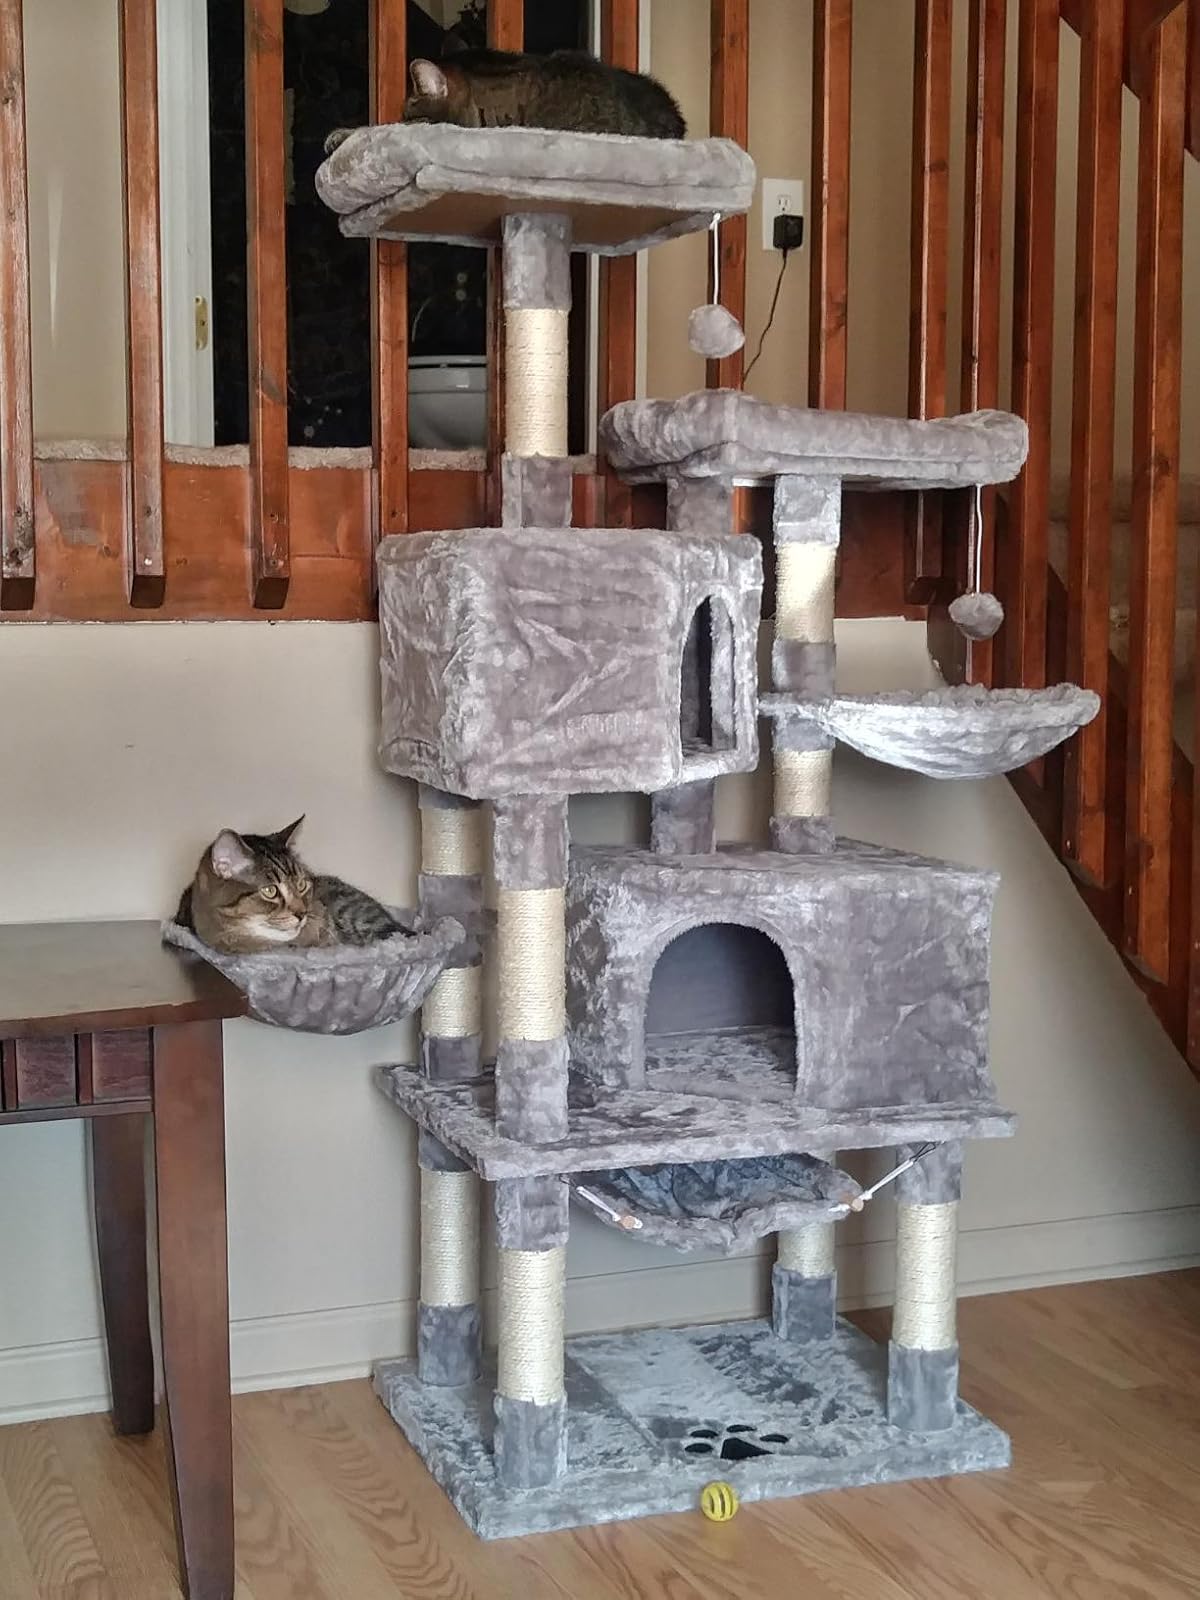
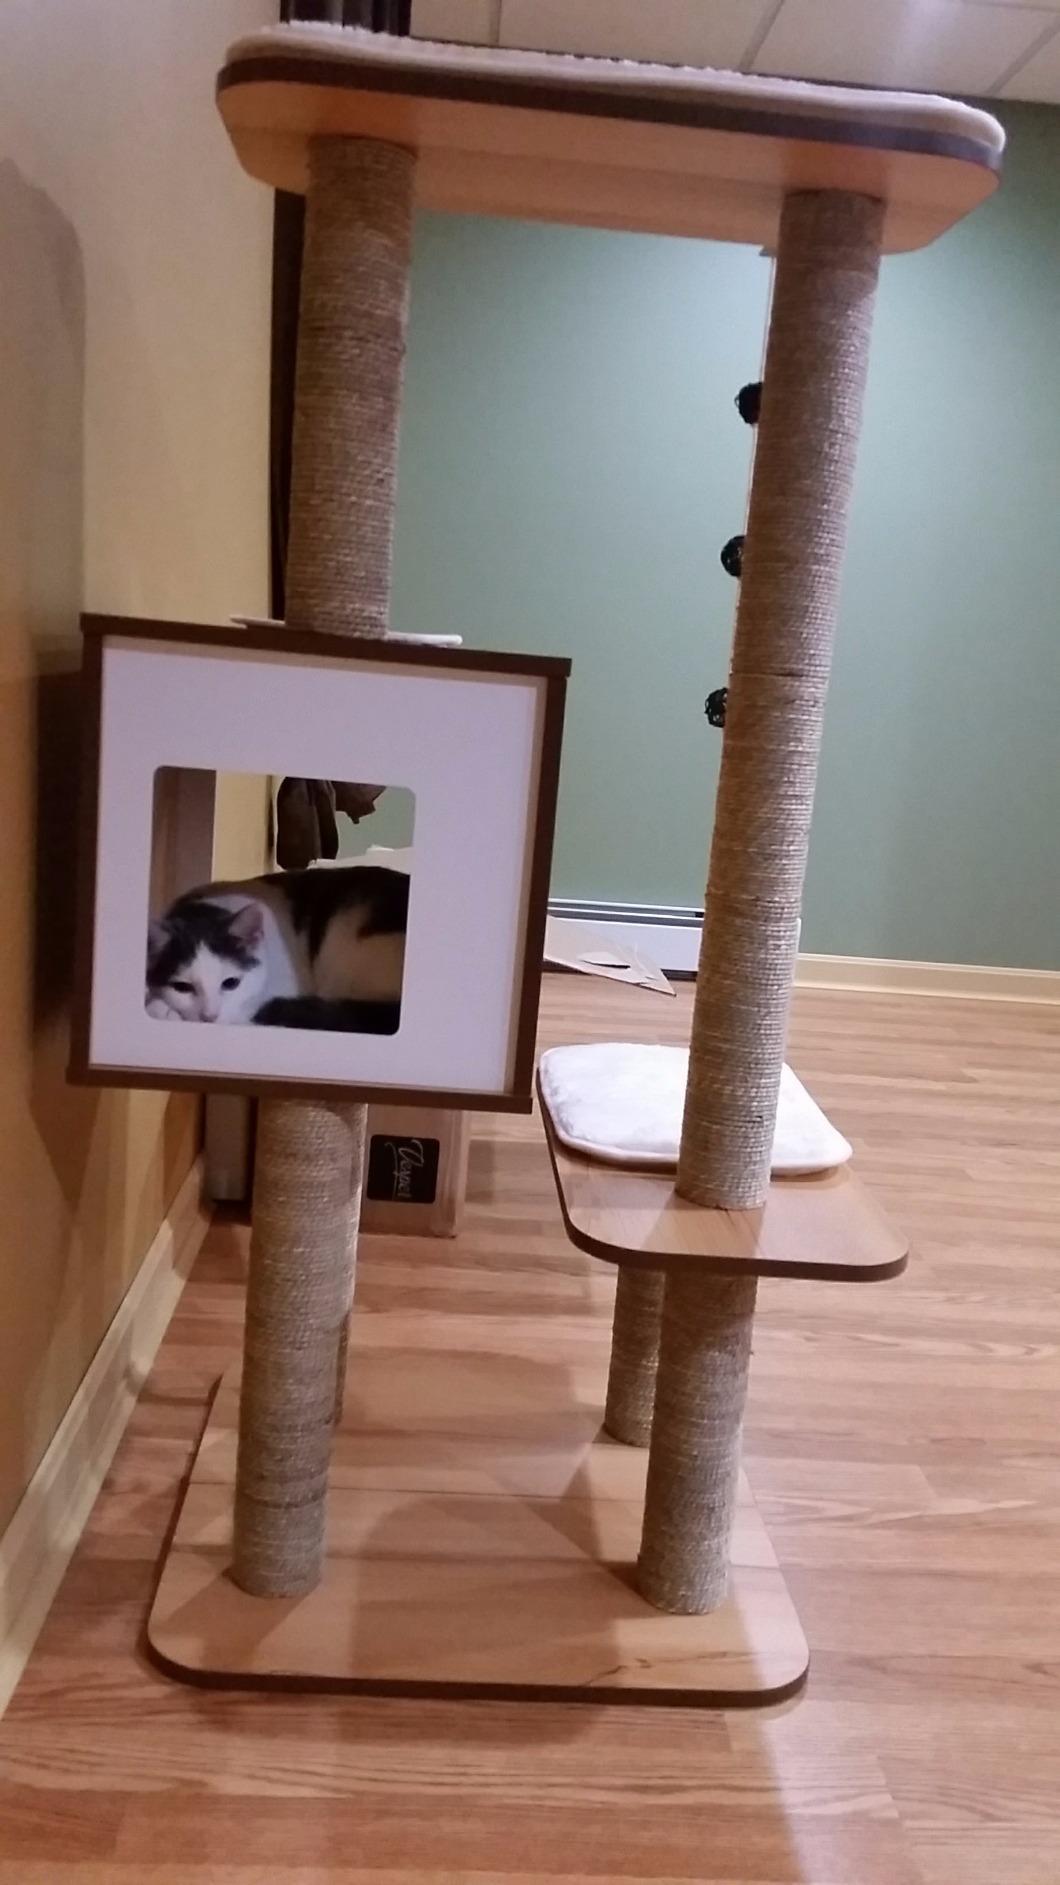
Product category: items_cat tree
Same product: no